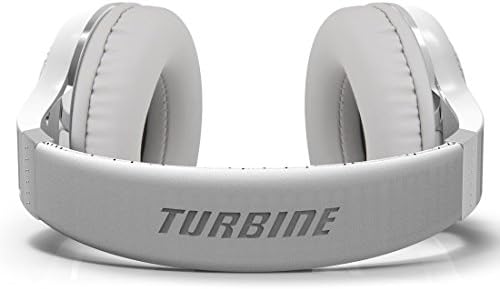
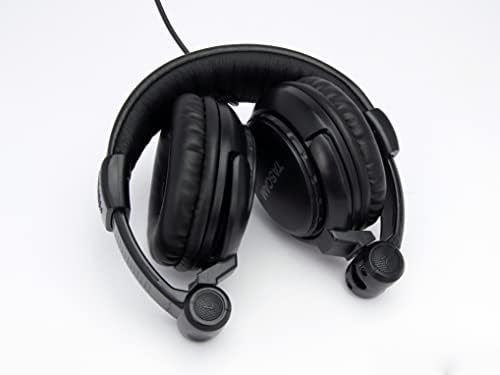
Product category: headphones
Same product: no